Georg Friedrich Grotefend

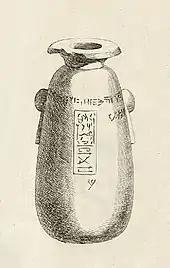

It was only in 1823 that Grotefend's discovery was confirmed, when the French archaeologist Champollion, who had just deciphered Egyptian hieroglyphs, was able to read the Egyptian dedication of a quadrilingual hieroglyph-cuneiform inscription on an alabaster vase in the Cabinet des Médailles, the "Caylus vase". The Egyptian inscription on the vase was in the name of King Xerxes I, and Champollion, together with the orientalist Antoine-Jean Saint-Martin, was able to confirm that the corresponding words in the cuneiform script were indeed the words which Grotefend had identified as meaning "king" and "Xerxes" through guesswork. The findings were published by Saint-Martin in "Extrait d'un mémoire relatif aux antiques inscriptions de Persépolis lu à l'Académie des Inscriptions et Belles Lettres", thereby vindicating the pioneering work of Grotefend. This time, academics took note, particularly Eugène Burnouf and Rasmus Christian Rask, who would expand on Grotefend's work and further advance the decipherment of cuneiforms.